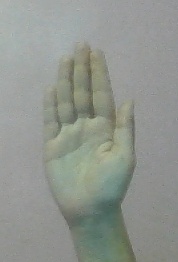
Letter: seen